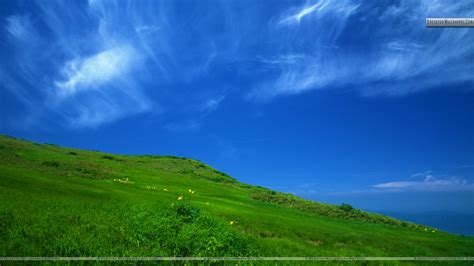
Weather: sun or clear